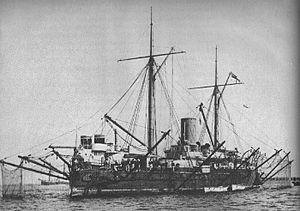
Un filet anti-torpilles est un dispositif défensif contre les torpilles principalement utilisé durant la première moitié du XXᵉ siècle. Ce genre de dispositif laisse ensuite la place aux bulbes et aux ceintures anti-torpilles, intégrés à la coque du navire.